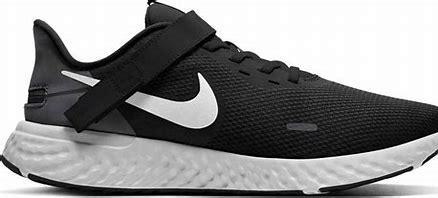
Brand: Nike
Model: Revolution 5 Flyease